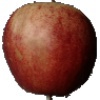
Label: Apple Red 3